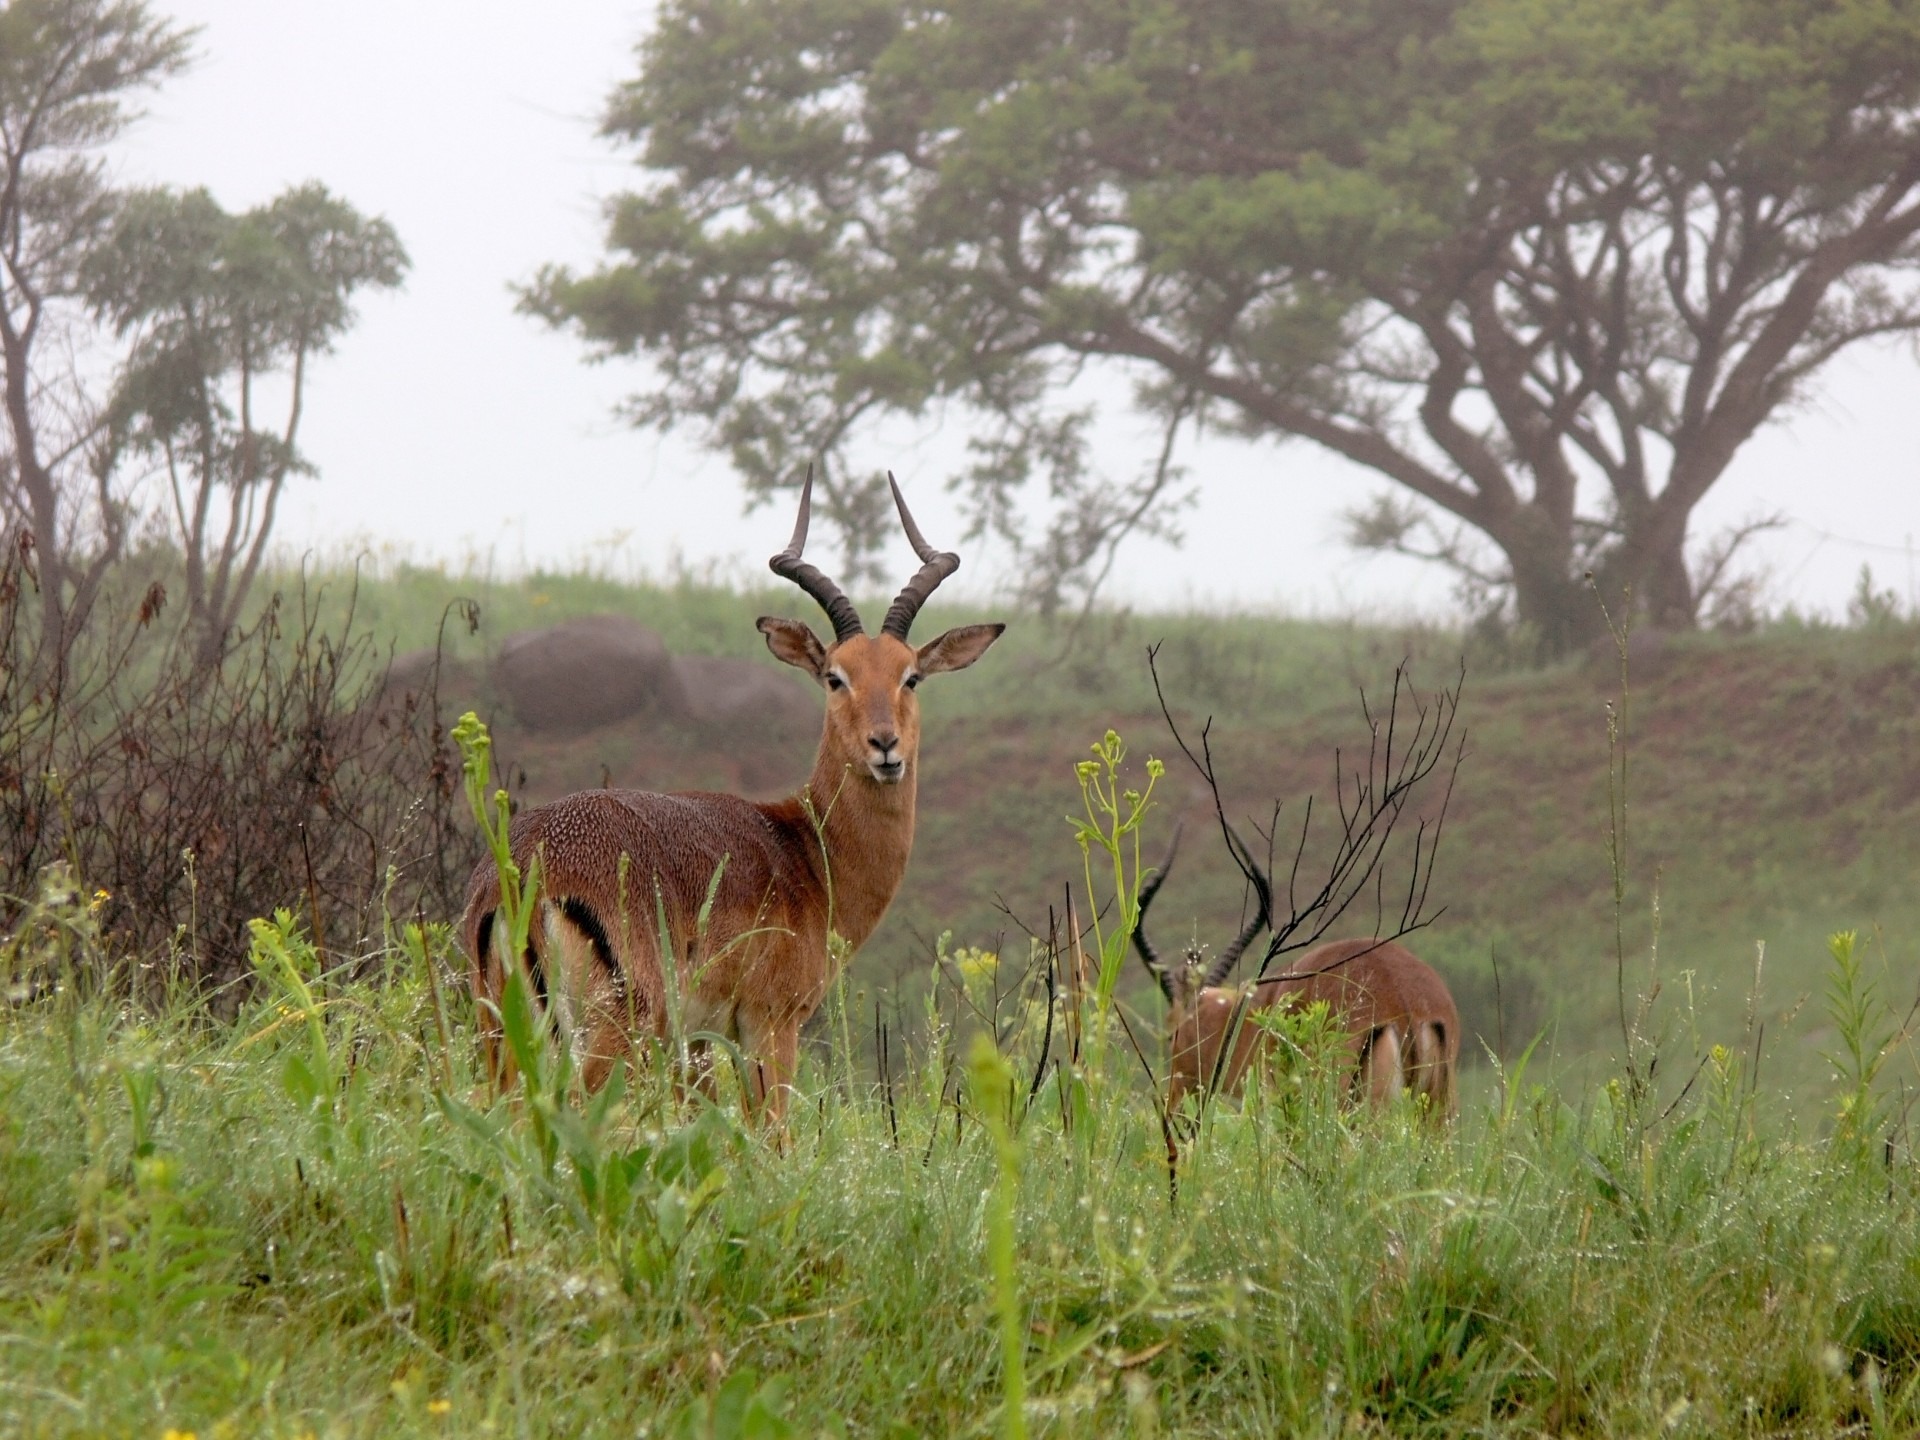
prairie, wildlife, deer, grazing, africa, mammal, fauna, savanna, plain, antelope, grassland, vertebrate, impala, acacia, safari, buck, white tailed deer